Sukumar Azhikode

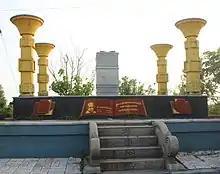
Sukumar Azhikode memorial at Payyambalam Beach, Kannur

Sukumar Azhikode received the Kerala Sahitya Akademi Award for literary criticism in 1984 for his work, "Malayala Sahitya Vimarshanam"; a year later, Akademi honoured him again with their award for miscellaneous works; "Thatvamasi" earning him the award. "Thatvamasi" received another honour the next year in the form of 1985 Sahitya Akademi Award, followed by yet another award, Vayalar Award in 1989. He was the recipient of the 1997 "DALA Award" of the Dubai Art Lovers Association. The Government of Kerala awarded him for their highest literary honour, the Ezhuthachan Puraskaram, in 2004 and the Government of India selected him for the fourth highest civilian award of the Padma Shri in 2007. However, Azhikode refused the award, citing that the gradation of civilian honours were a form of discrimination. He was also a recipient of the Vallathol Award which he received in 2007 and the Rajaji Award. The Government of Kerala acquired the property of Sukumar Azhikode in 2013 and set up a memorial for him. The memorial holds a museum where his books and personal belongings are on display. Another memorial for the writer has been set up at Payyambalam Beach by Sukumar Azhikode Cultural Center and a Kannur-based cultural association has instituted an annual award, "Sukumar Azhikode Memorial Award"; M. Mukundan, K. Jayakumar and Sreekumaran Thampi are some of the recipients of the award.